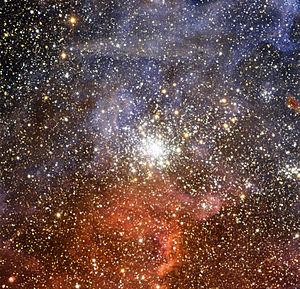
NGC 2100 est un amas ouvert situé dans la constellation de la Dorade. Cet amas est situé dans le Grand Nuage de Magellan. Il a été découvert par l'astronome australien James Dunlop en 1826.
Voici une liste non exhaustive d'amas stellaires, classée par ordre alphabétique de constellations.